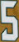
Number: 5